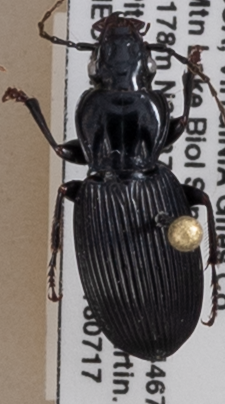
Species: Pterostichus lachrymosus
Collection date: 2018-07-17
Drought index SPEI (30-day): -0.508
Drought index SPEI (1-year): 0.348
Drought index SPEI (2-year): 0.32